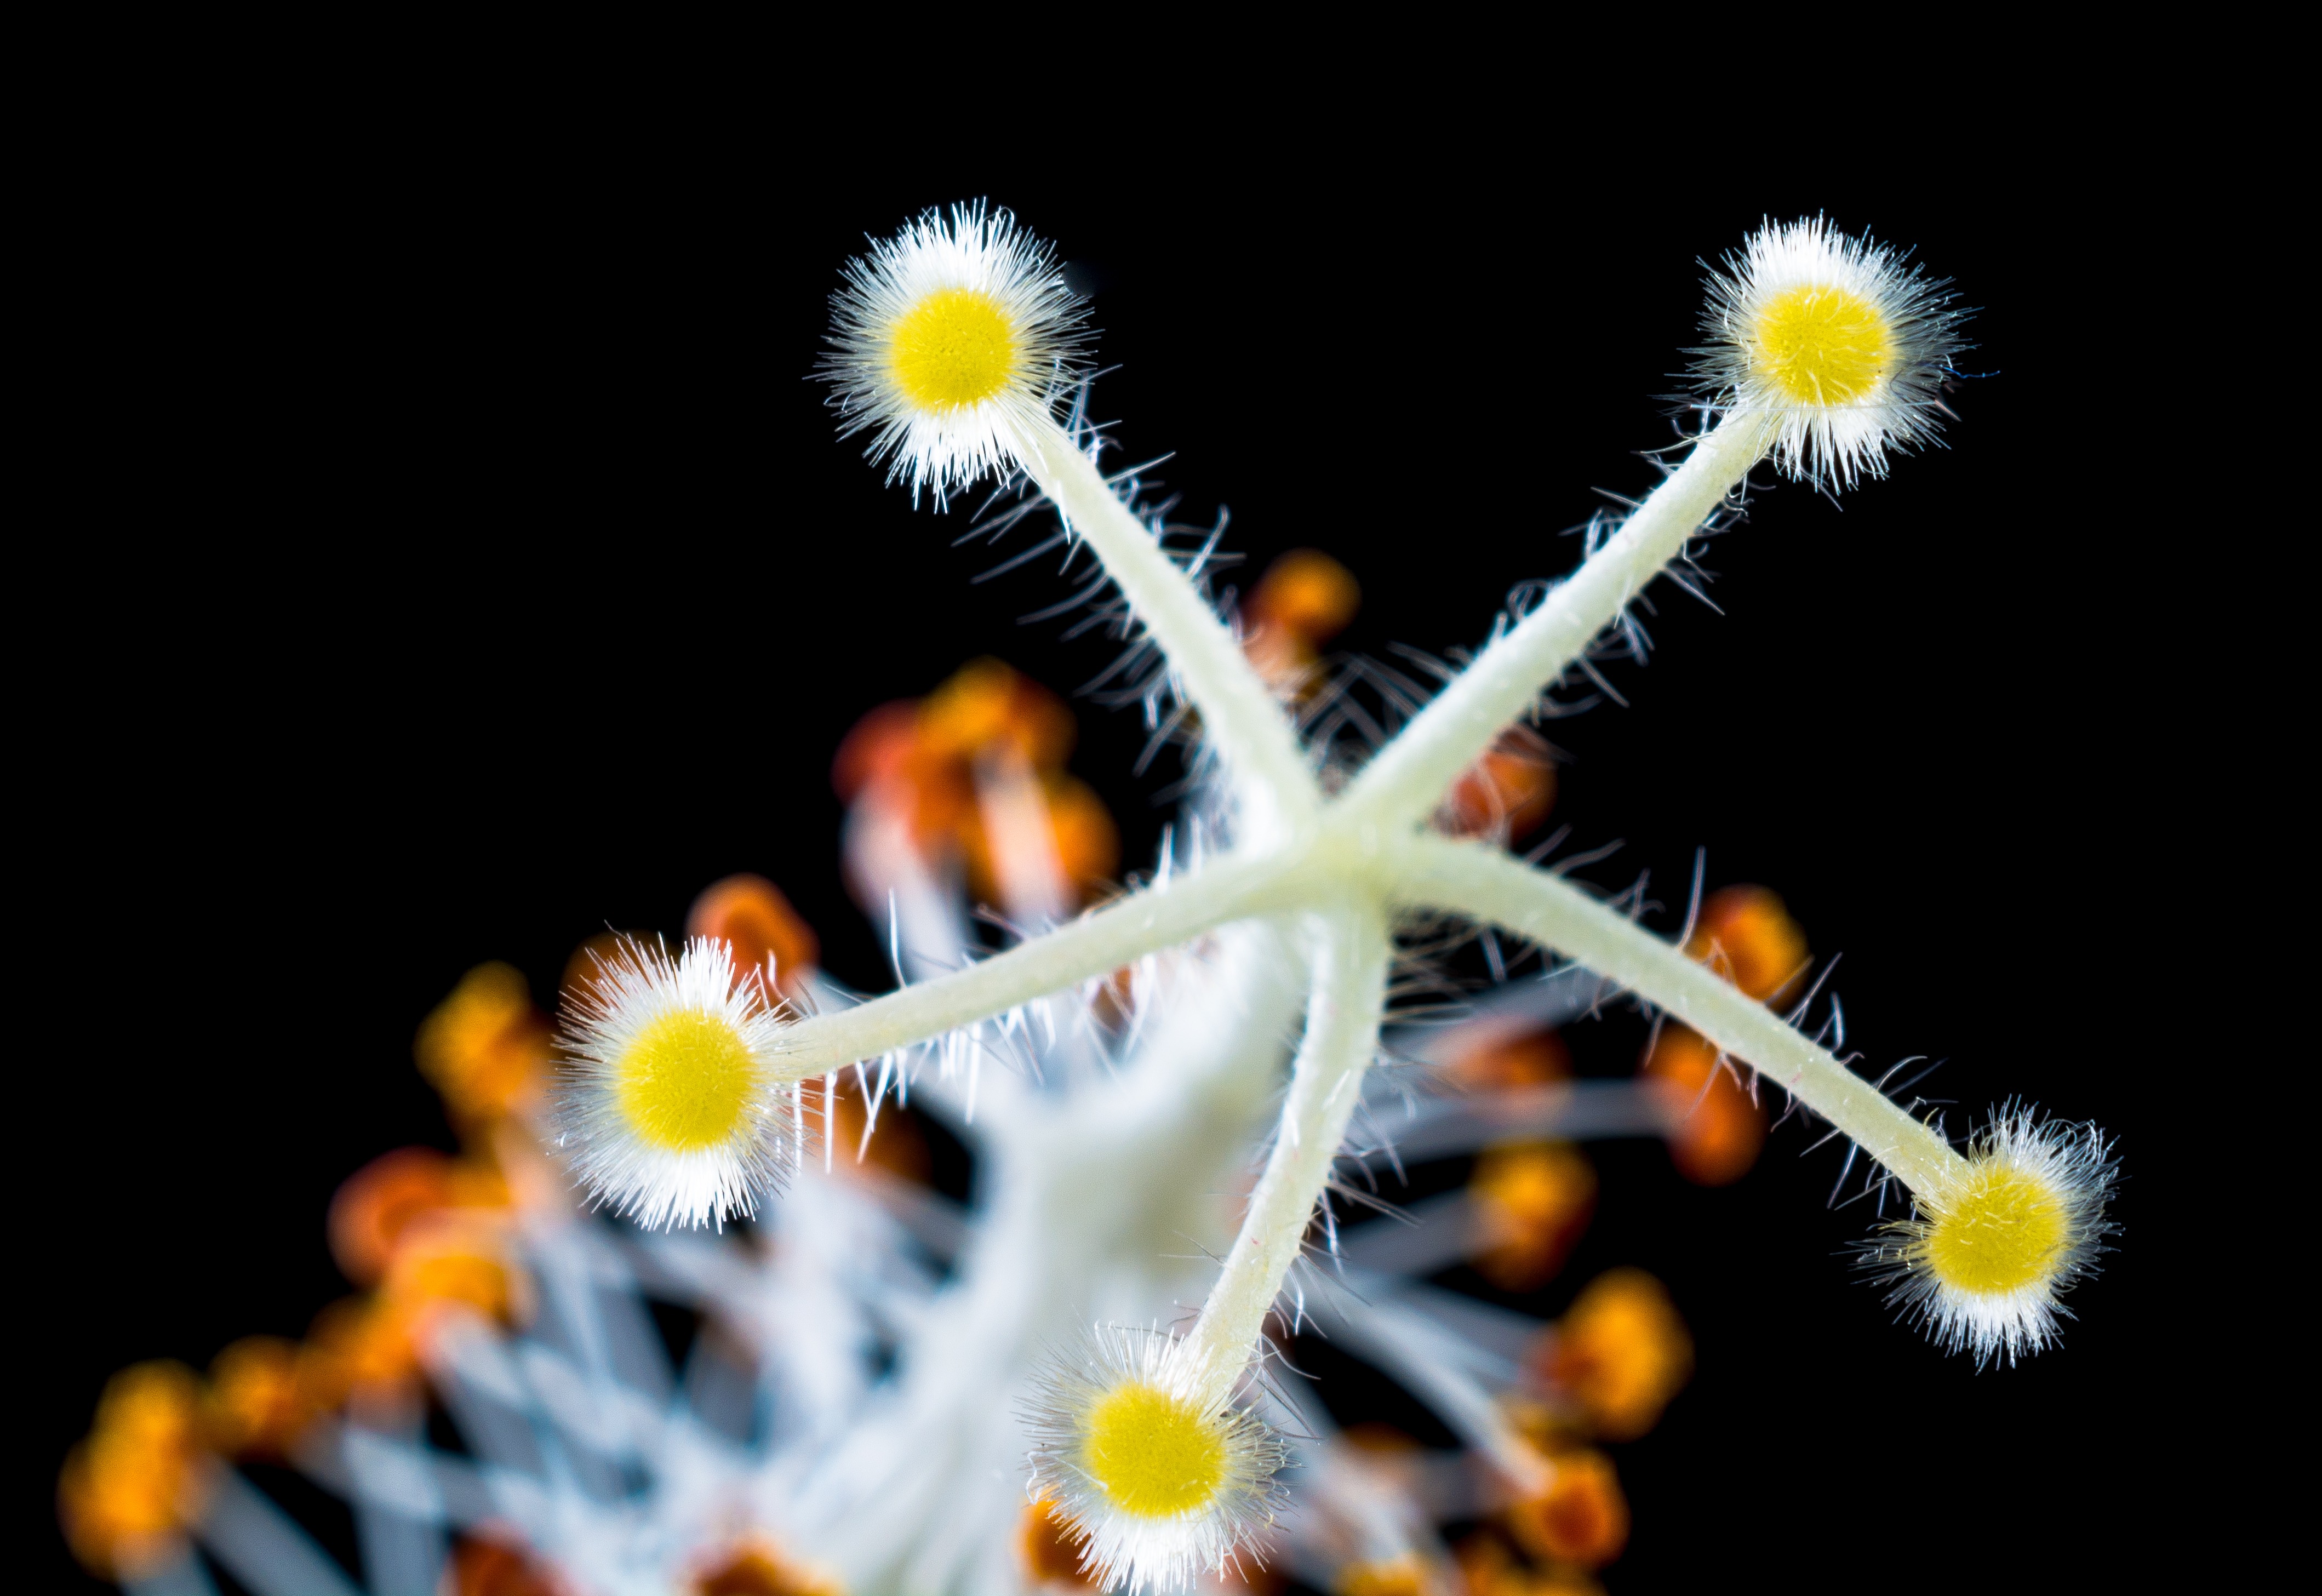
branch, blossom, plant, white, photography, dandelion, sunlight, flower, bloom, pollen, yellow, flora, close up, marshmallow, hibiscus, malvaceae, macro photography, flowering plant, daisy family, mallow, plant stem, land plant